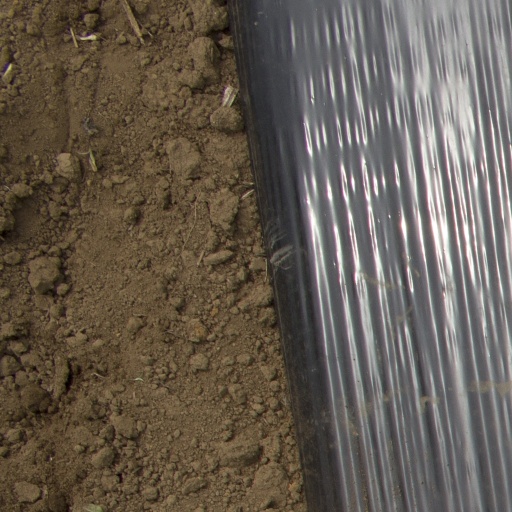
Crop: Jerusalem artichoke